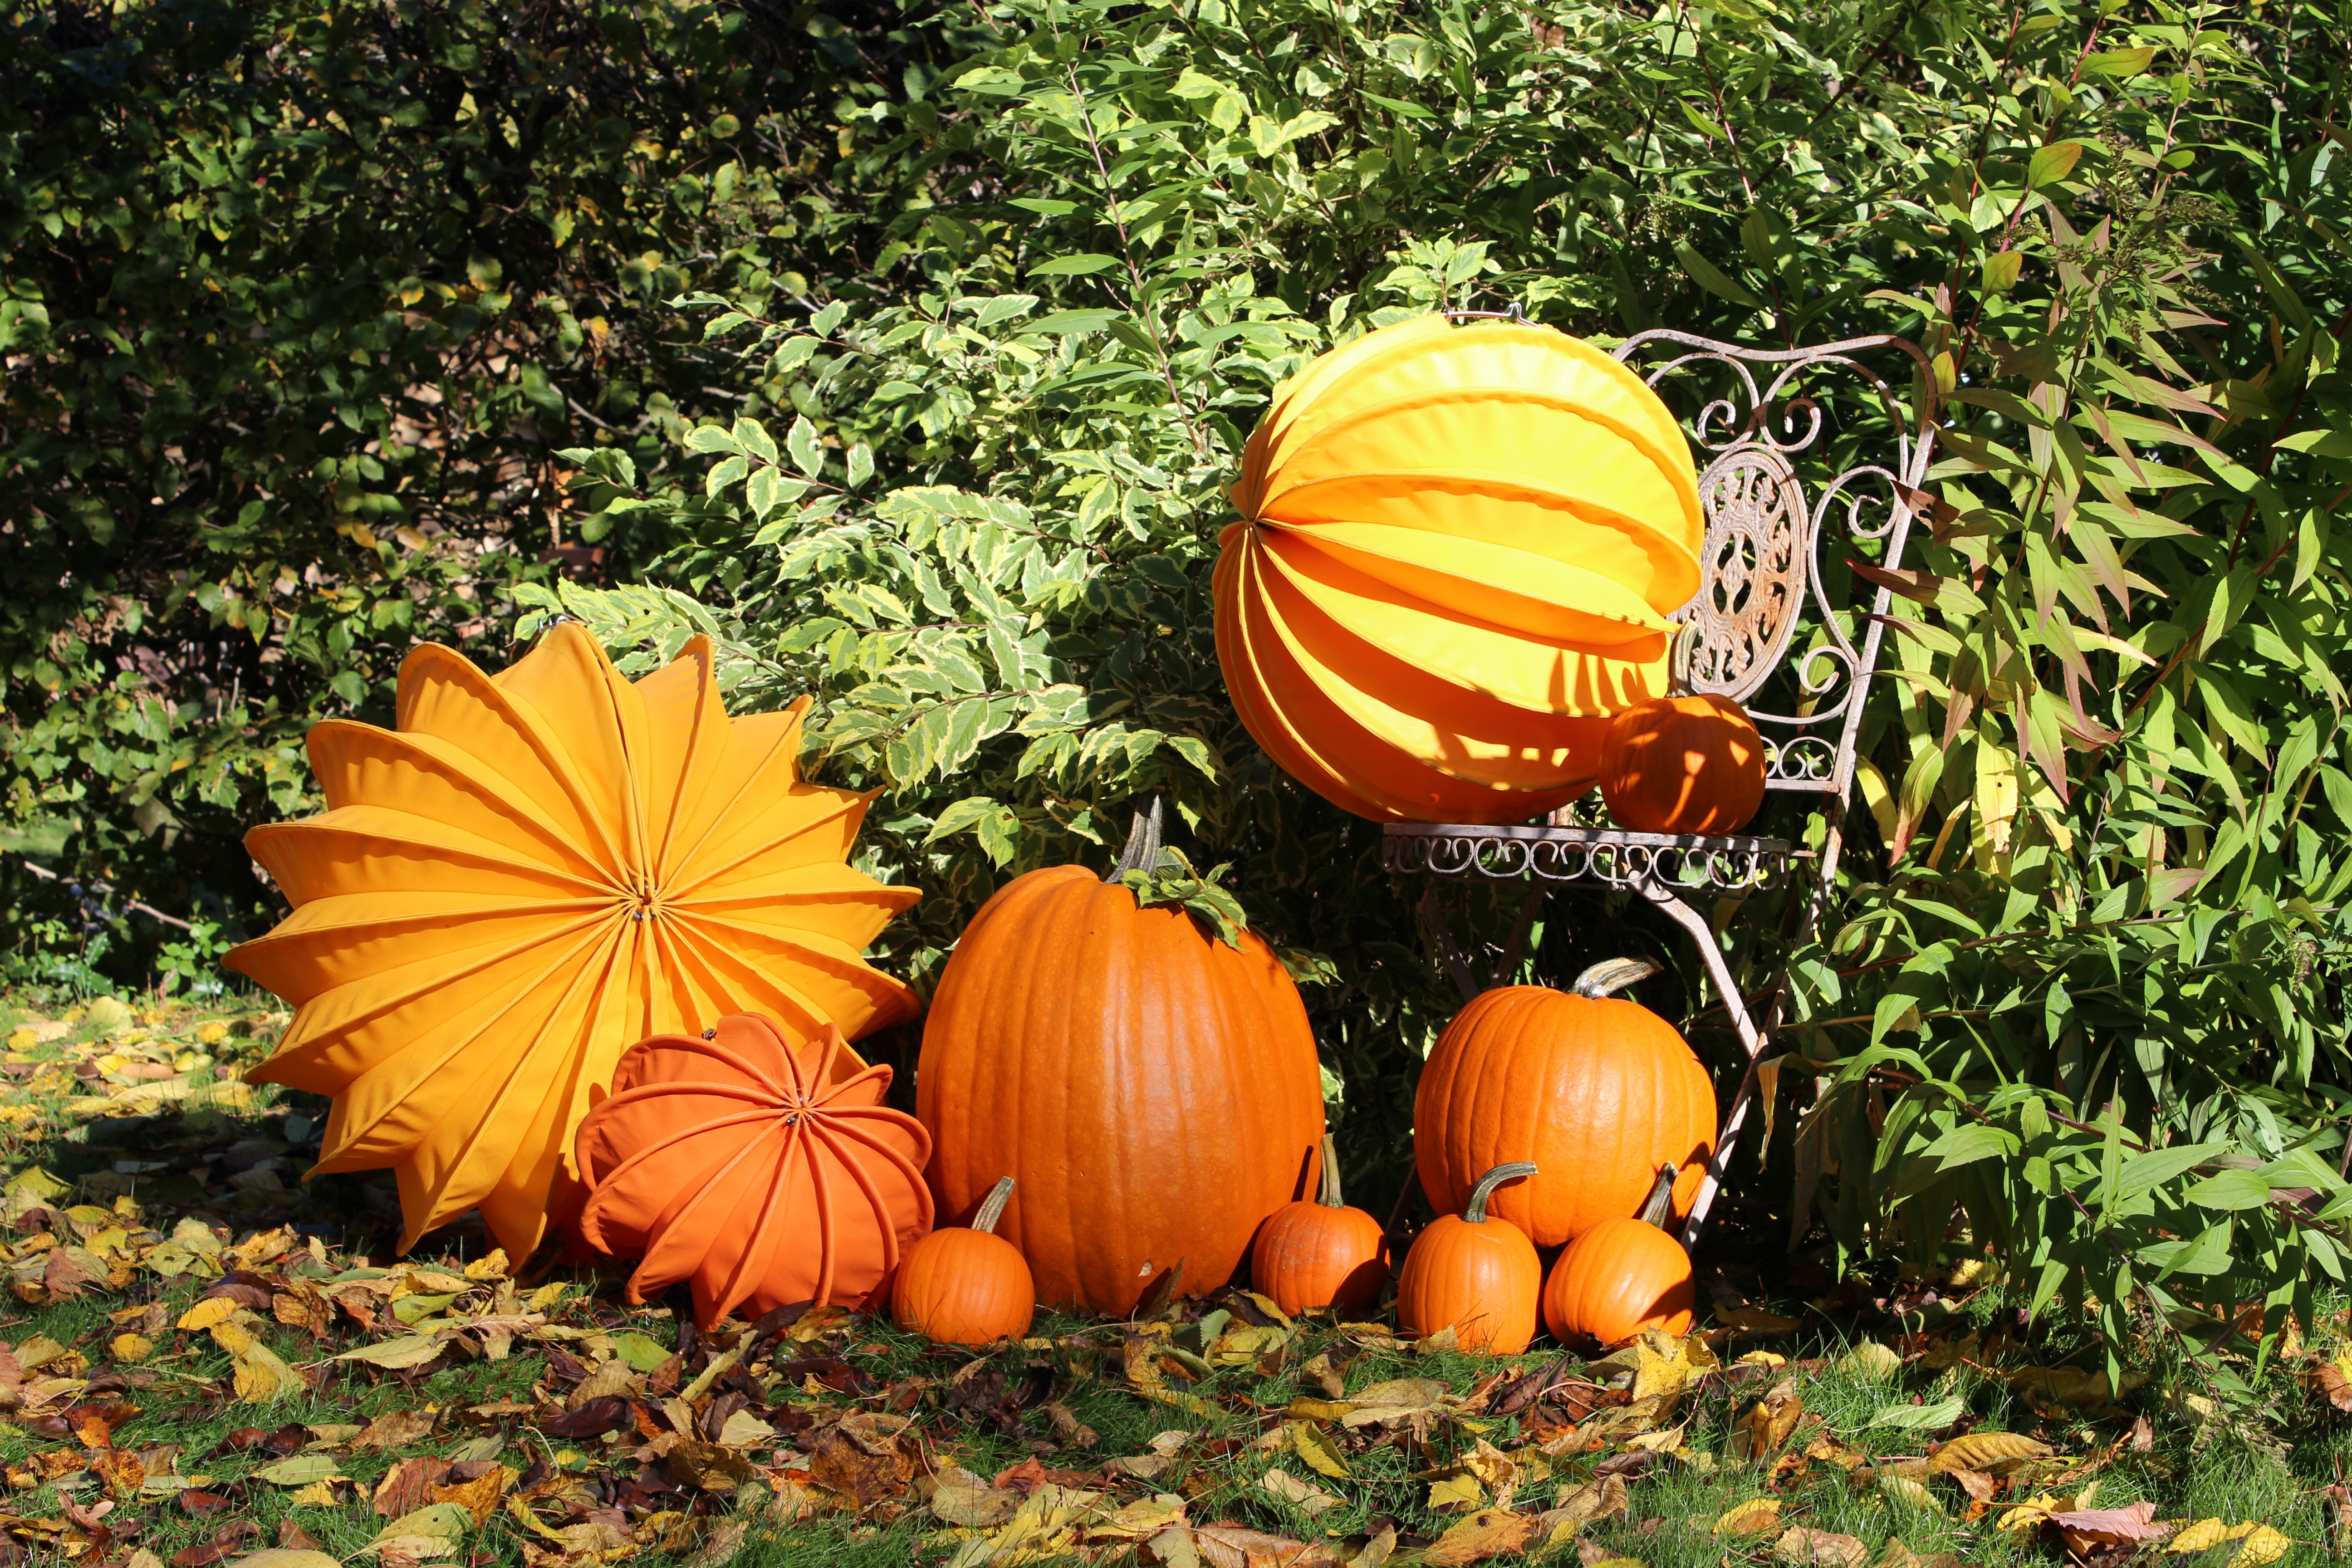
tree, grass, plant, sun, fruit, leaf, orange, produce, vegetable, autumn, pumpkin, yellow, garden, squash, gourd, calabaza, pumpkins, cucurbita, lampion, autumn decoration, garden decoration, local food, autumn sun, chinese lanterns, winter squash, cucumber gourd and melon family